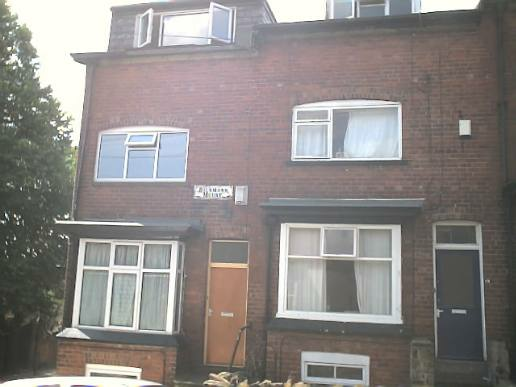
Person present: No